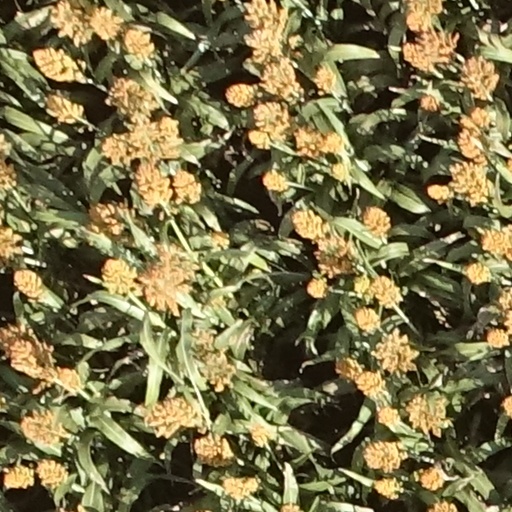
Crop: sorghum